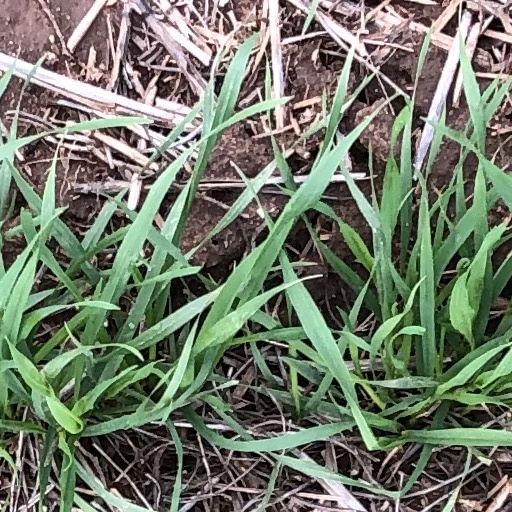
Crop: wheat